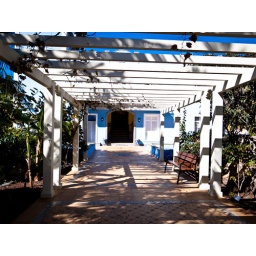
Pergola i front of the blue building in the main pool area.